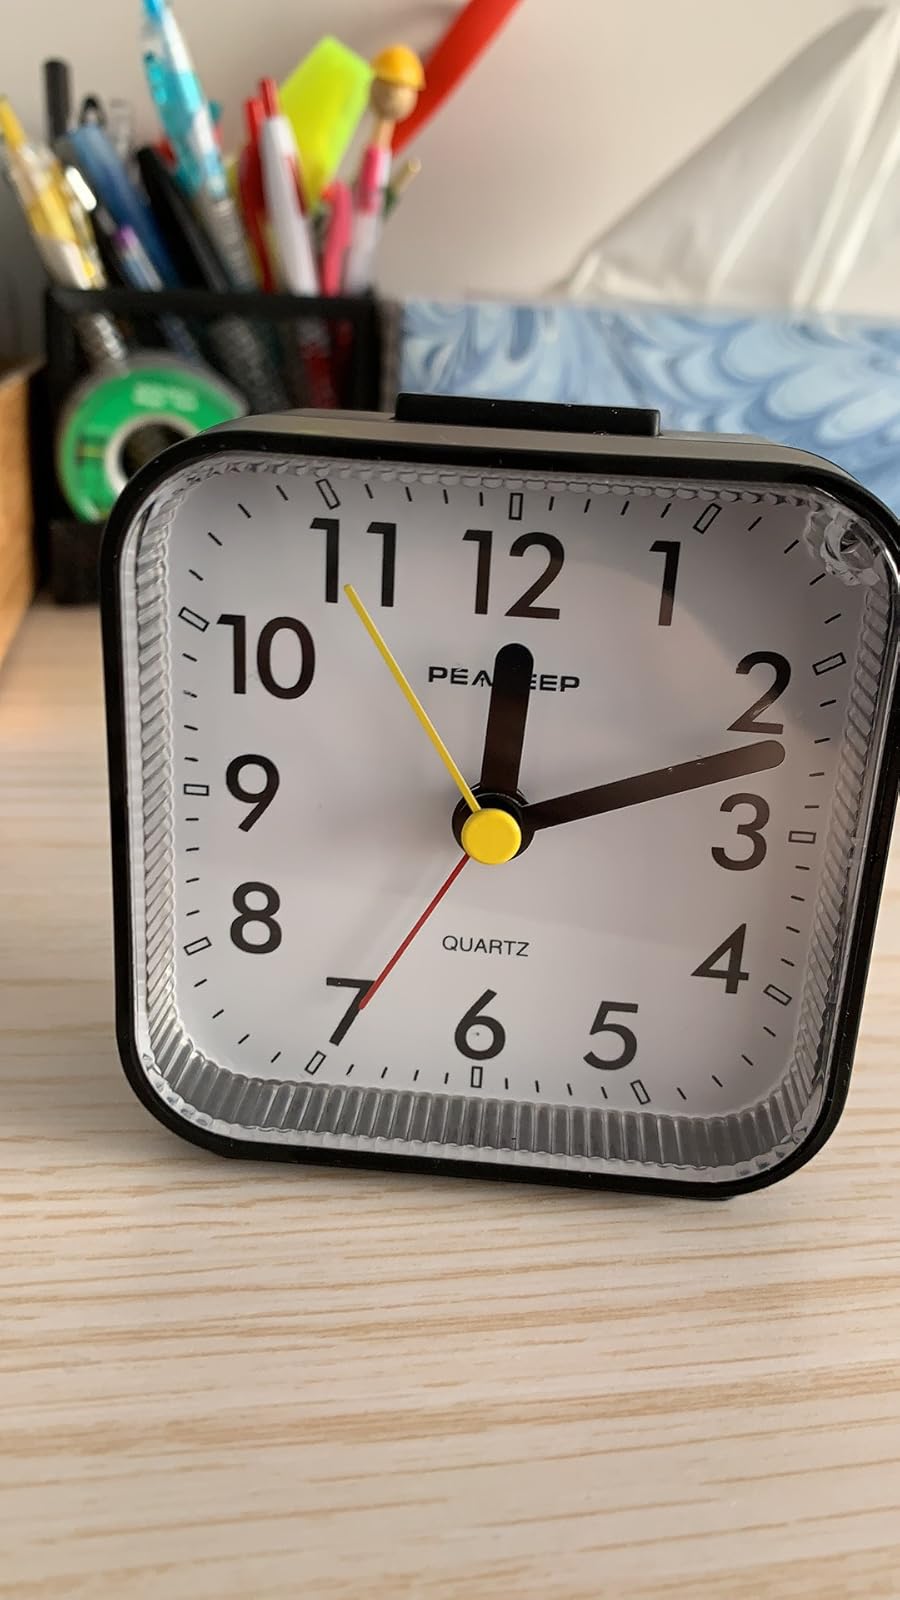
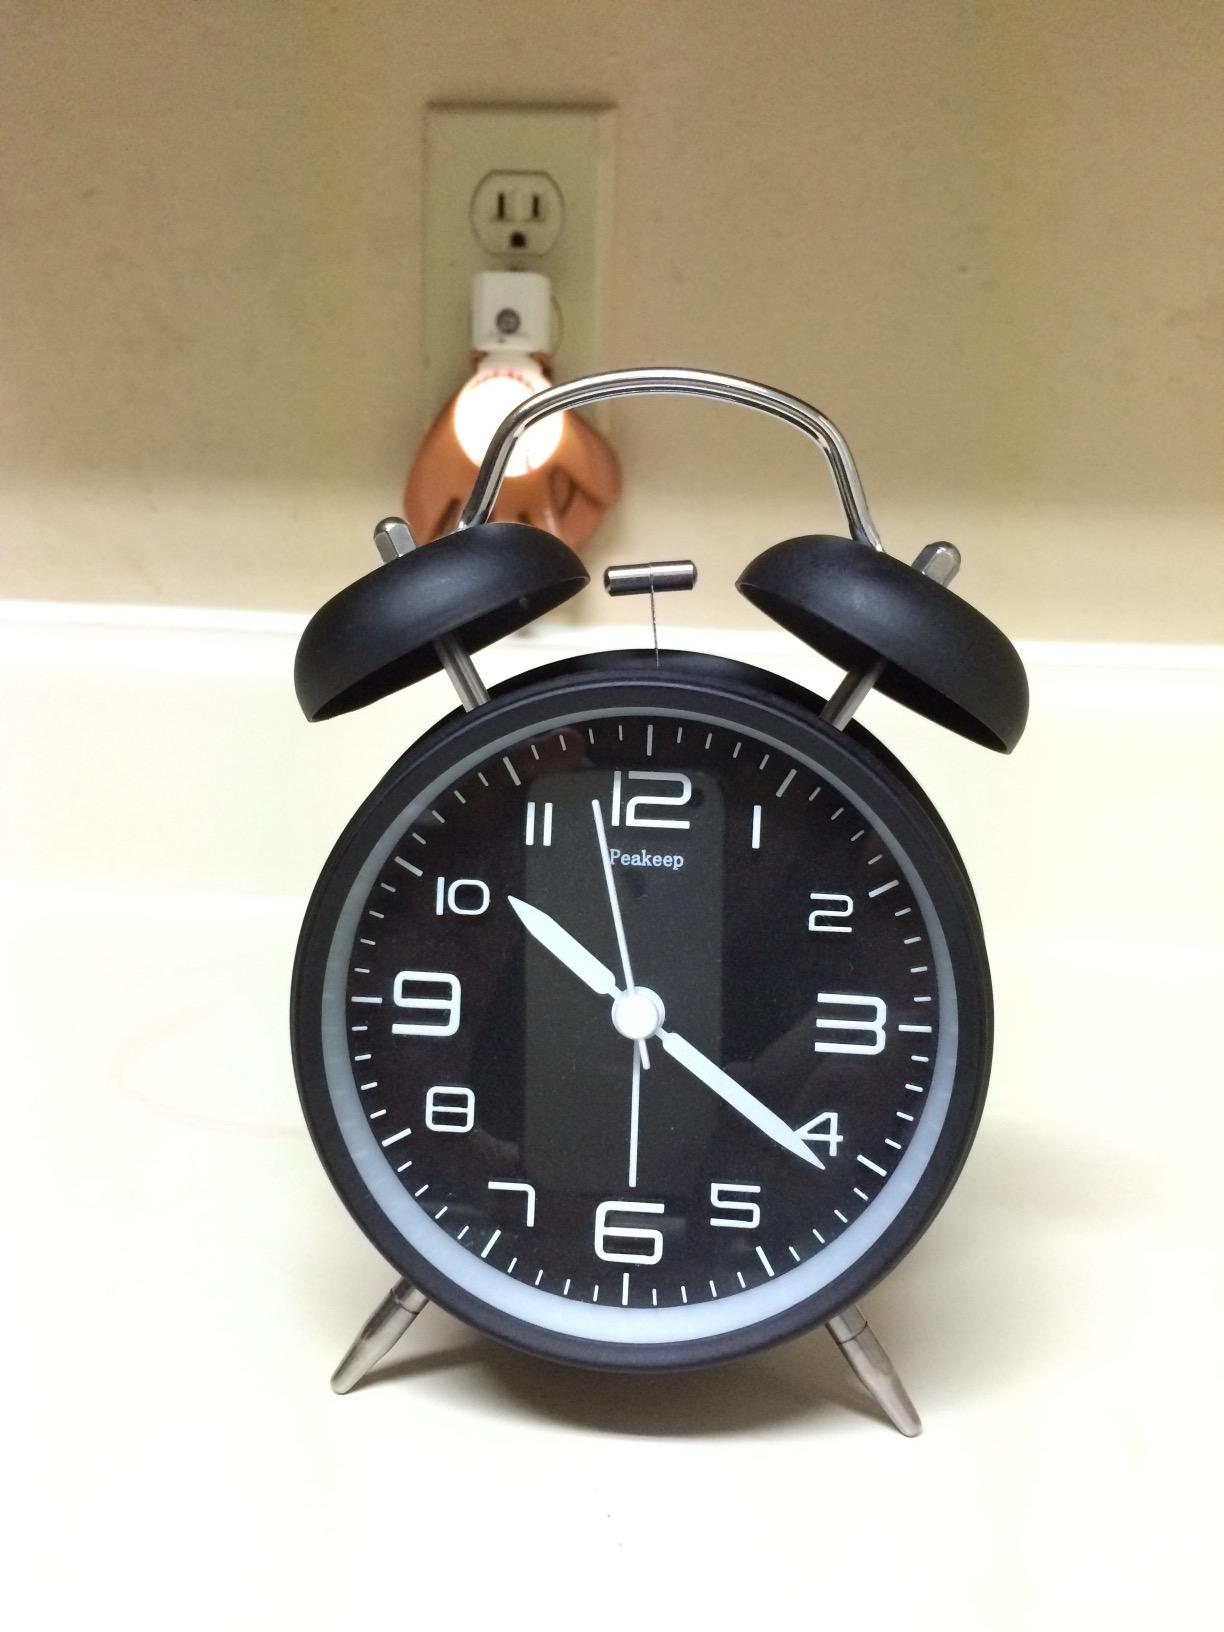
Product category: clock
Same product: no